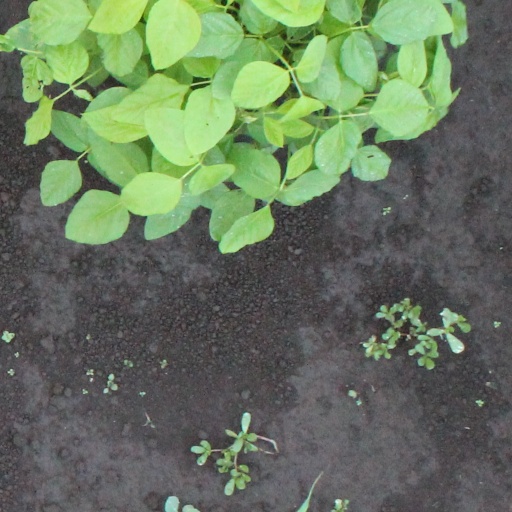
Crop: soybean